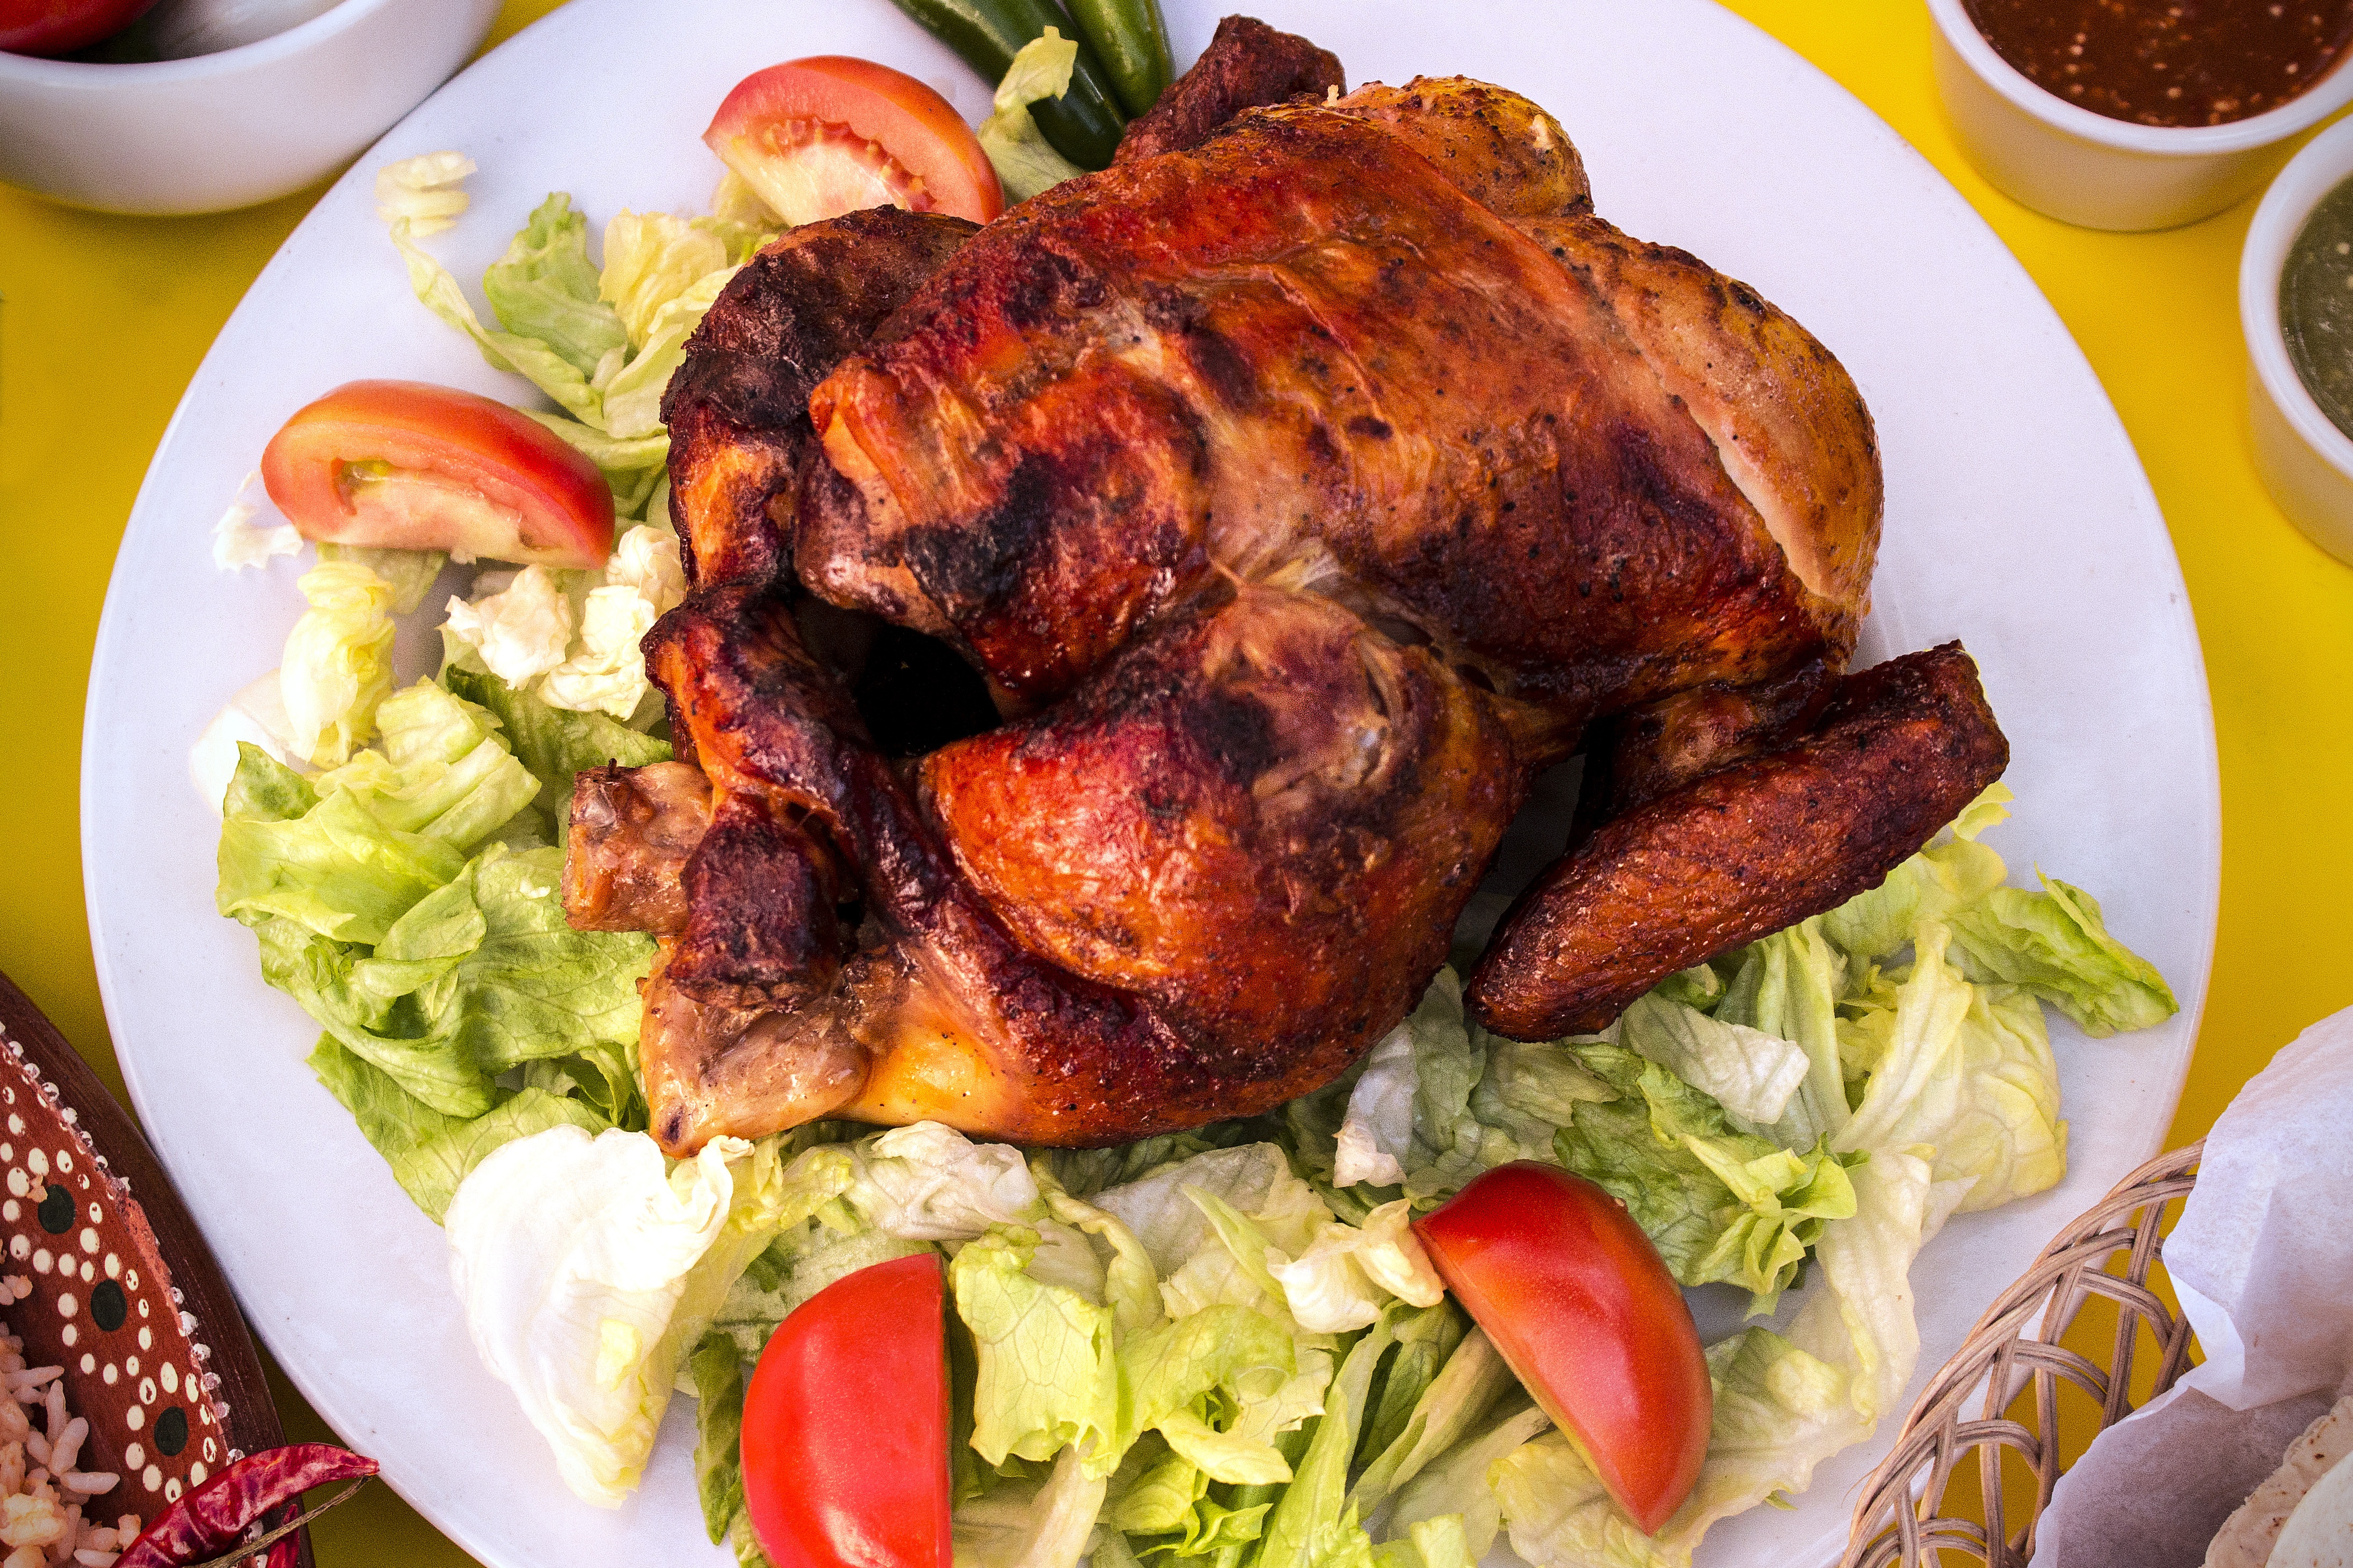
restaurant, dish, meal, food, salad, produce, meat, cuisine, still life, chicken, tomato, roasting, rico, chicken meat, fried food, hendl, tandoori chicken